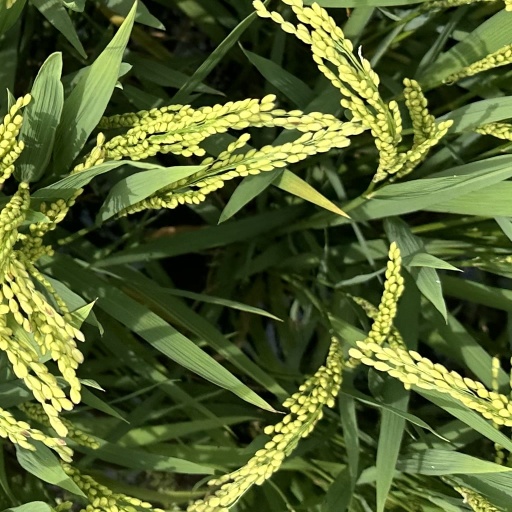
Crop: rice